Khujand

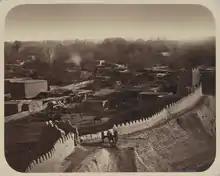
Market Square of Khujand in 1860s

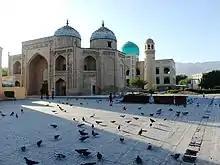
Sheikh Muslihiddin Mosque and Mausoleum

Khujand may have been the site of Cyropolis which was established when King Cyrus the Great founded the city during his last expedition against the Saka tribe of Massagetae shortly before his death. Alexander the Great later built his furthest Greek settlement near Cyropolis in 329 BC and named it Alexandria Eschate (Greek: Ἀλεξάνδρεια Ἐσχάτη) or "Alexandria The Furthest". The city would form a bastion for the Greek settlers against the nomadic Scythian tribes who lived north of the Syr Darya River. According to the Roman writer Curtius, "Alexandria Ultima" (Alexandria the Furthest) retained its Hellenistic culture as late as 30 BC. The city became a major staging point on the northern Silk Road. It also became a cultural hub, and several famous poets and scientists came from this city.